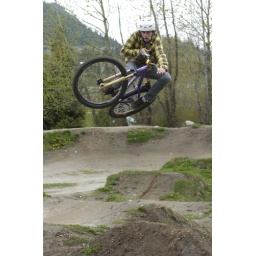
Riding at Pipeline in Coquitlam. Connor in red pants, Kyle in yellow shirt.